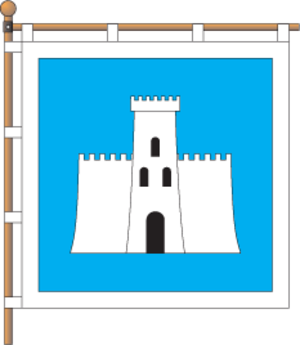
Beryslav est une ville de l'oblast de Kherson, dans le sud de l'Ukraine, et le centre administratif du raïon de Beryslav. Sa population s'élevait à 13 187 habitants en 2013.